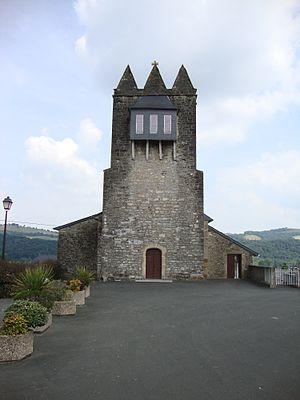
Undurein (Espès-Undurein, Pyr-Atl, Fr) église trinitaire,coté façade
Un clocher trinitaire, ou clocher souletin, est un clocher à 3 pointes typiques de la province de Soule, que l'on retrouve aussi en Béarn. Les pointes symbolisent la Sainte-Trinité.
Undurein est une ancienne commune française du département des Pyrénées-Atlantiques. Le 10 janvier 1842, la commune fusionne avec Espès pour former la nouvelle commune de Espès-Undurein.
Espès-Undurein est une commune française, située dans le département des Pyrénées-Atlantiques en région Nouvelle-Aquitaine.